List of compositions by Johann Christian Bach

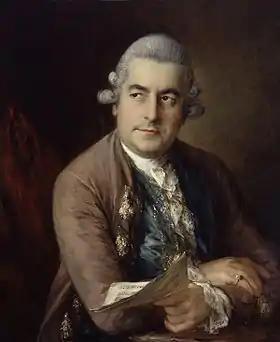
"Portrait of Johann Christian Bach", painted in London by Thomas Gainsborough, 1776 (National Portrait Gallery, London)

The opus numbers are taken from Ernest Warburton's "The Collected Works of Johann Christian Bach".